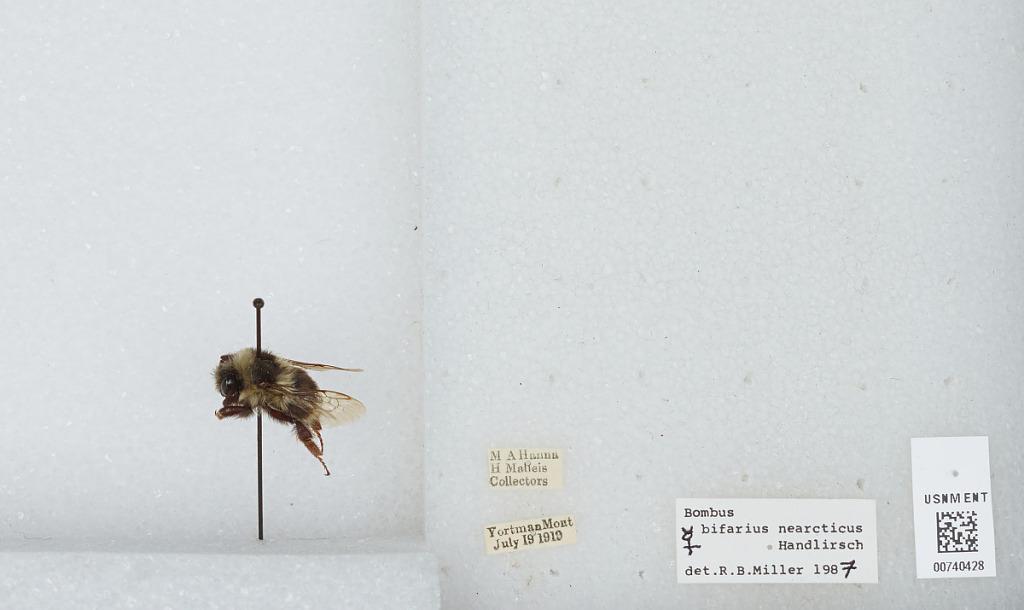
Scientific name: Bombus (Pyrobombus) bifarius Cresson
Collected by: M. Hanna & H. Malleis
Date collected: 1919-7-19
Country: United States
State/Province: Montana
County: Phillips
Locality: Zortman [Yortman]
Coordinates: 47.9178, -108.526
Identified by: Miller, R. B.